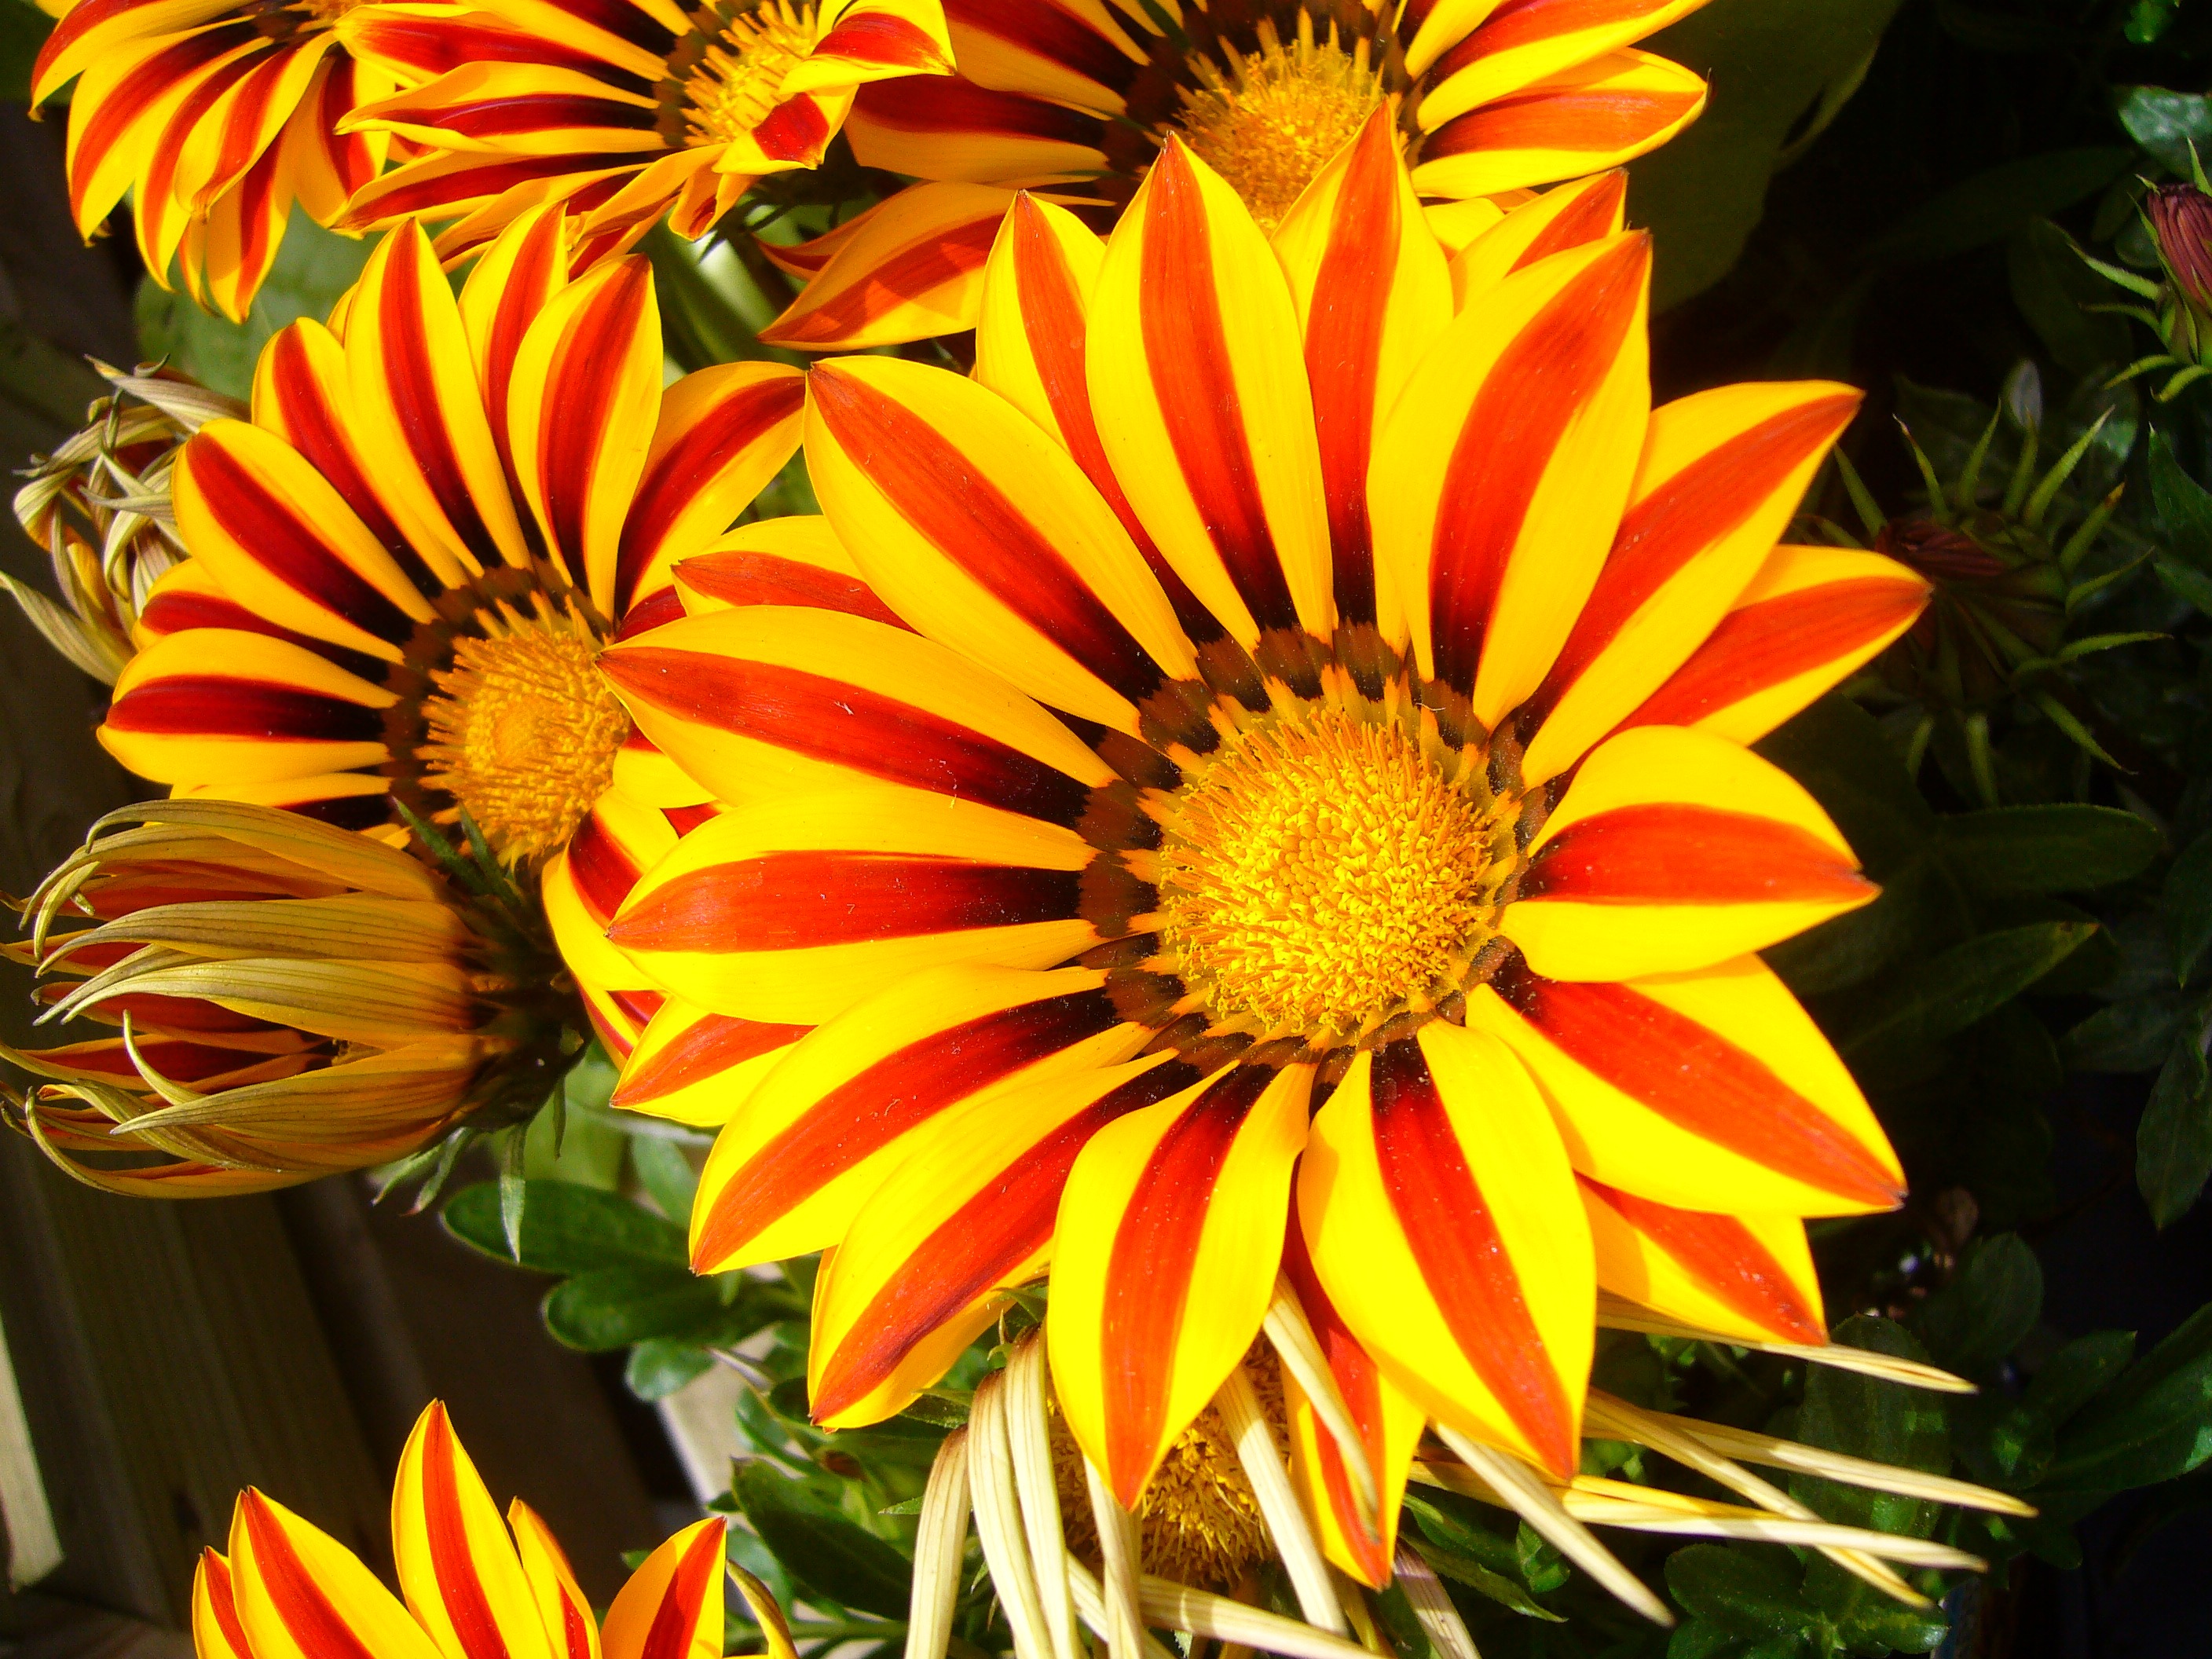
plant, flower, petal, bloom, floral, botany, colorful, yellow, flora, bright, floristry, cultivated, macro photography, garden flower, flowering plant, daisy family, plant stem, land plant, gazanias